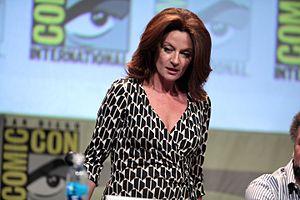
Michelle Gomez est une actrice britannique née le 23 novembre 1966 à Glasgow.